Deep End (film)

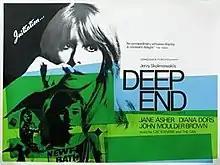
UK theatrical release poster

Deep End is a 1970 psychological comedy drama film directed by Jerzy Skolimowski and starring Jane Asher, John Moulder-Brown and Diana Dors. It was written by Skolimowski, Jerzy Gruza and Boleslaw Sulik. The film was an international co-production between West Germany and the United Kingdom. Set in London, the film centres on a 15-year-old boy who develops an infatuation with his older, beautiful colleague at a suburban bath house and swimming pool.